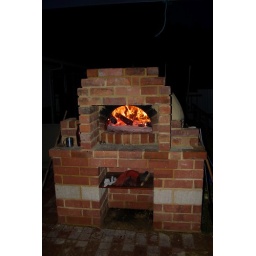
1. get a nice fire going in the pizza oven